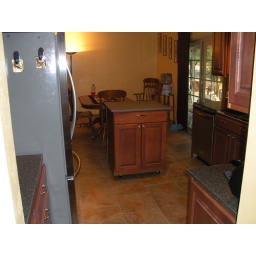
the kitchen looking in from the stove side